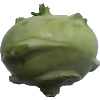
Label: kohlrabi